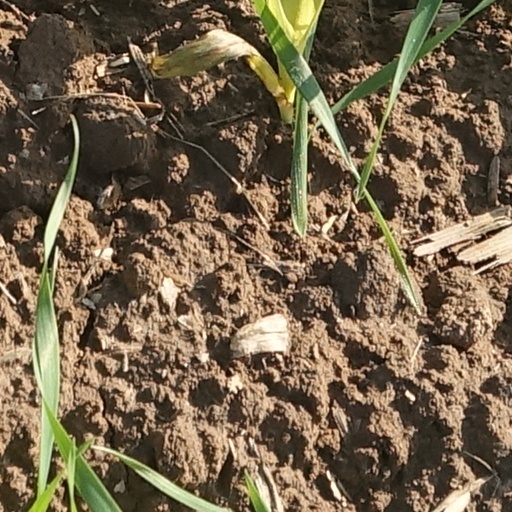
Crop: wheat